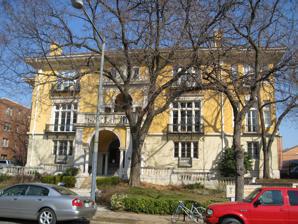
Building: Josephine Butler Parks Center
Country: United States of America
Year built: 1927
Historic house in Washington, D.C., United States United States historic place Josephine Butler Parks Center U.S. National Register of Historic Places Location 2437 15th Street, NW , Washington, District of Columbia Coordinates 38°55′20″N 77°2′11″W / 38.92222°N 77.03639°W / 38.92222; -77.03639 Built 1927 Architect George Oakley Totten Jr. Architectural style Renaissance-revival NRHP reference No. 88000171 Added to NRHP March 16, 1988 Josephine Butler Parks Center is a historic building in Washington, D.C. and the headquarters of Washington Parks and People , located in the Meridian Hill neighborhood of Northwest D.C. It is housed in the Old Hungarian Embassy , which is listed on the U.S. National Register of Historic Places as House at 2437 Fifteenth Street, NW . History The 1927 Renaissance revival house was designed by George Oakley Totten Jr. , for Mary Foote Henderson , widow of Senator John B. Henderson . In 1941, the house was sold to the American Legion .   In 1951, it became the embassy of the People's Republic of Hungary .  In 1977, it bought by B.C.G. Associates, and rented, In 1982, it was bought by the New China News Agency. In 1987, it was bought by Coolidge House  Associates. The Parks Center is an office for the non-profit Washington Parks and People and was named in honor of environmentalist, labor organizer and activist, Josephine Butler . See also Embassy of Ecuador in Washington, D.C. , next door at 2535 Fifteenth St. References